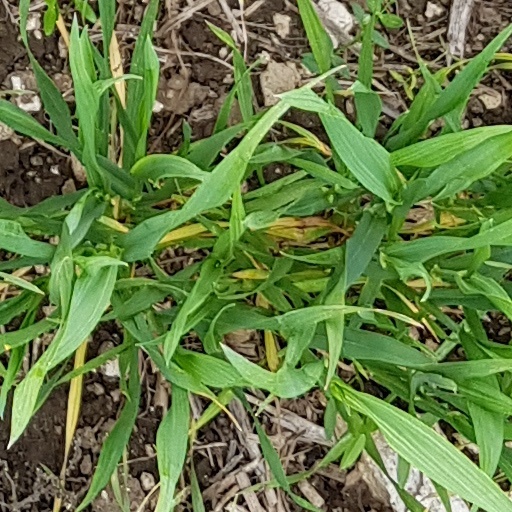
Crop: wheat